Milecastle 52

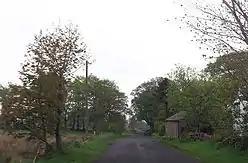
Lane passing the site of Milecastle 52 at Bankshead

Milecastle 52 (Bankshead) was a milecastle on Hadrian's Wall.